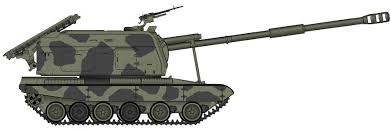
Label: Self Propelled Artillery